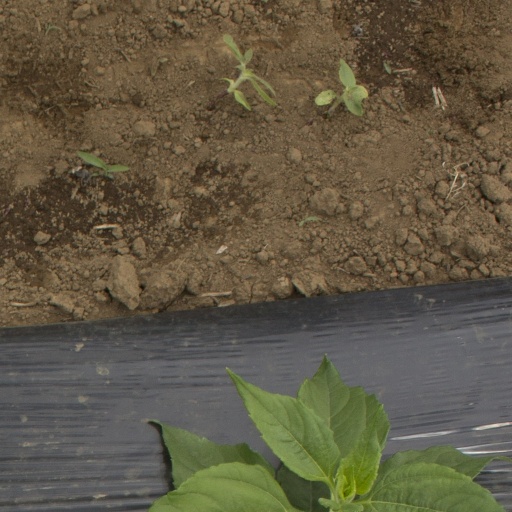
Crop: Jerusalem artichoke